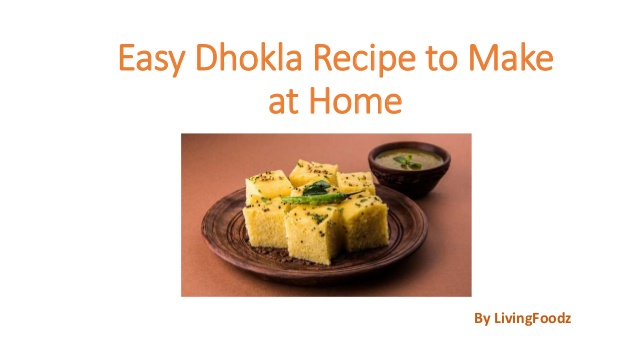
Dish: dhokla